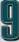
Number: 9